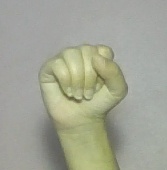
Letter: saad